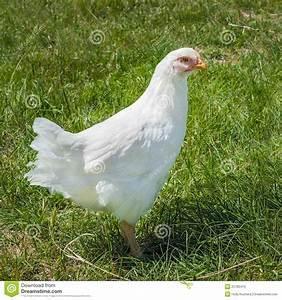
chicken